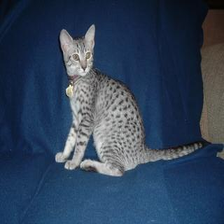
Species: cat
Breed: Egyptian Mau